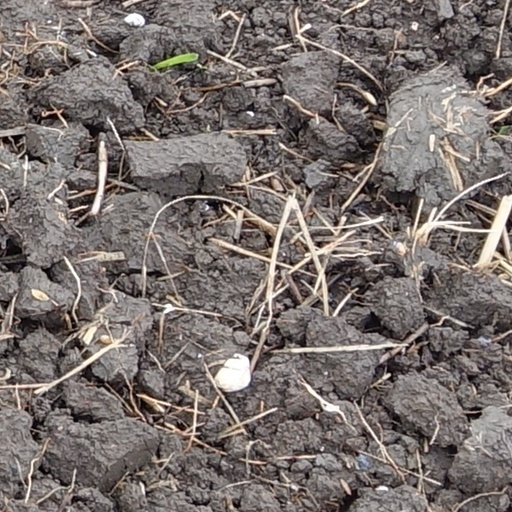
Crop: wheat